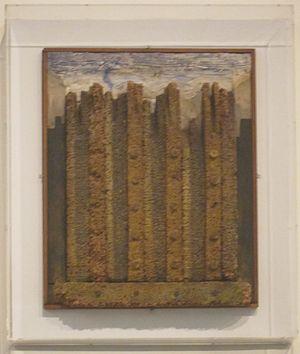
La Neige sur les champs est une nouvelle de jeunesse d’Ernest Hemingway publiée pour la première fois dans le numéro d’août 1924 de la revue littéraire The Transatlantic Review de Ford Madox Ford.